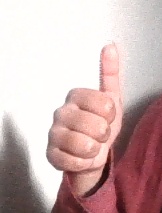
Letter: aleff